Hydrogen isotope biogeochemistry

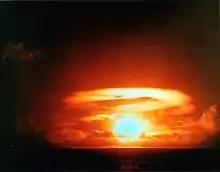
A photo from the Greenhouse Project in 1952, where the first boosted-fission weapon was tested.

In boosted fission weapons a mix of H and H is heated until there is thermonuclear fusion to produce helium and free neutrons. These fast neutrons then cause further fission, creating "boosting". In 1951, in Operation Greenhouse, a prototype named George, validated the proof of concept for such a weapon. However, the first true boosted fission bomb, Greenhouse Item, was successfully tested in 1952, giving a 45.5-kiloton yield, nearly double that of an unboosted bomb. The United States stopped producing tritium in nuclear reactors in 1988, but nuclear tests in the 1950s added large spikes of radionuclides to the air, especially carbon-14 and H. This complicated measurements for geologists using carbon dating. However, some oceanographers benefited from the H increase, using the signal in the water to trace physical mixing of water masses.